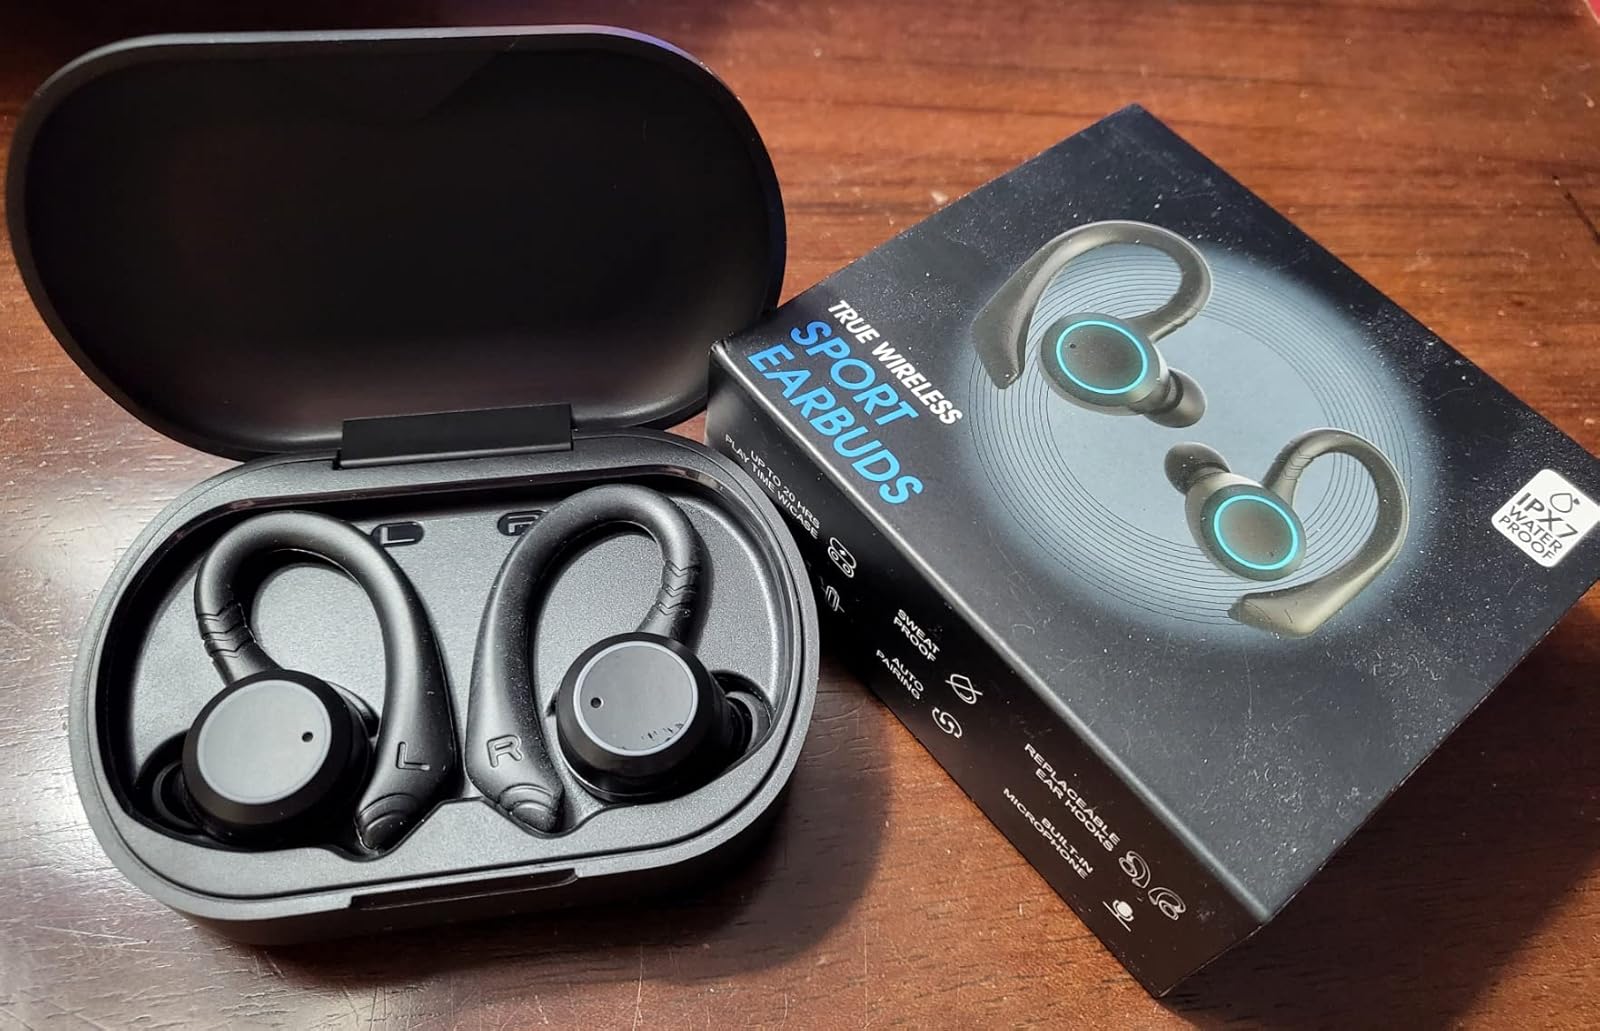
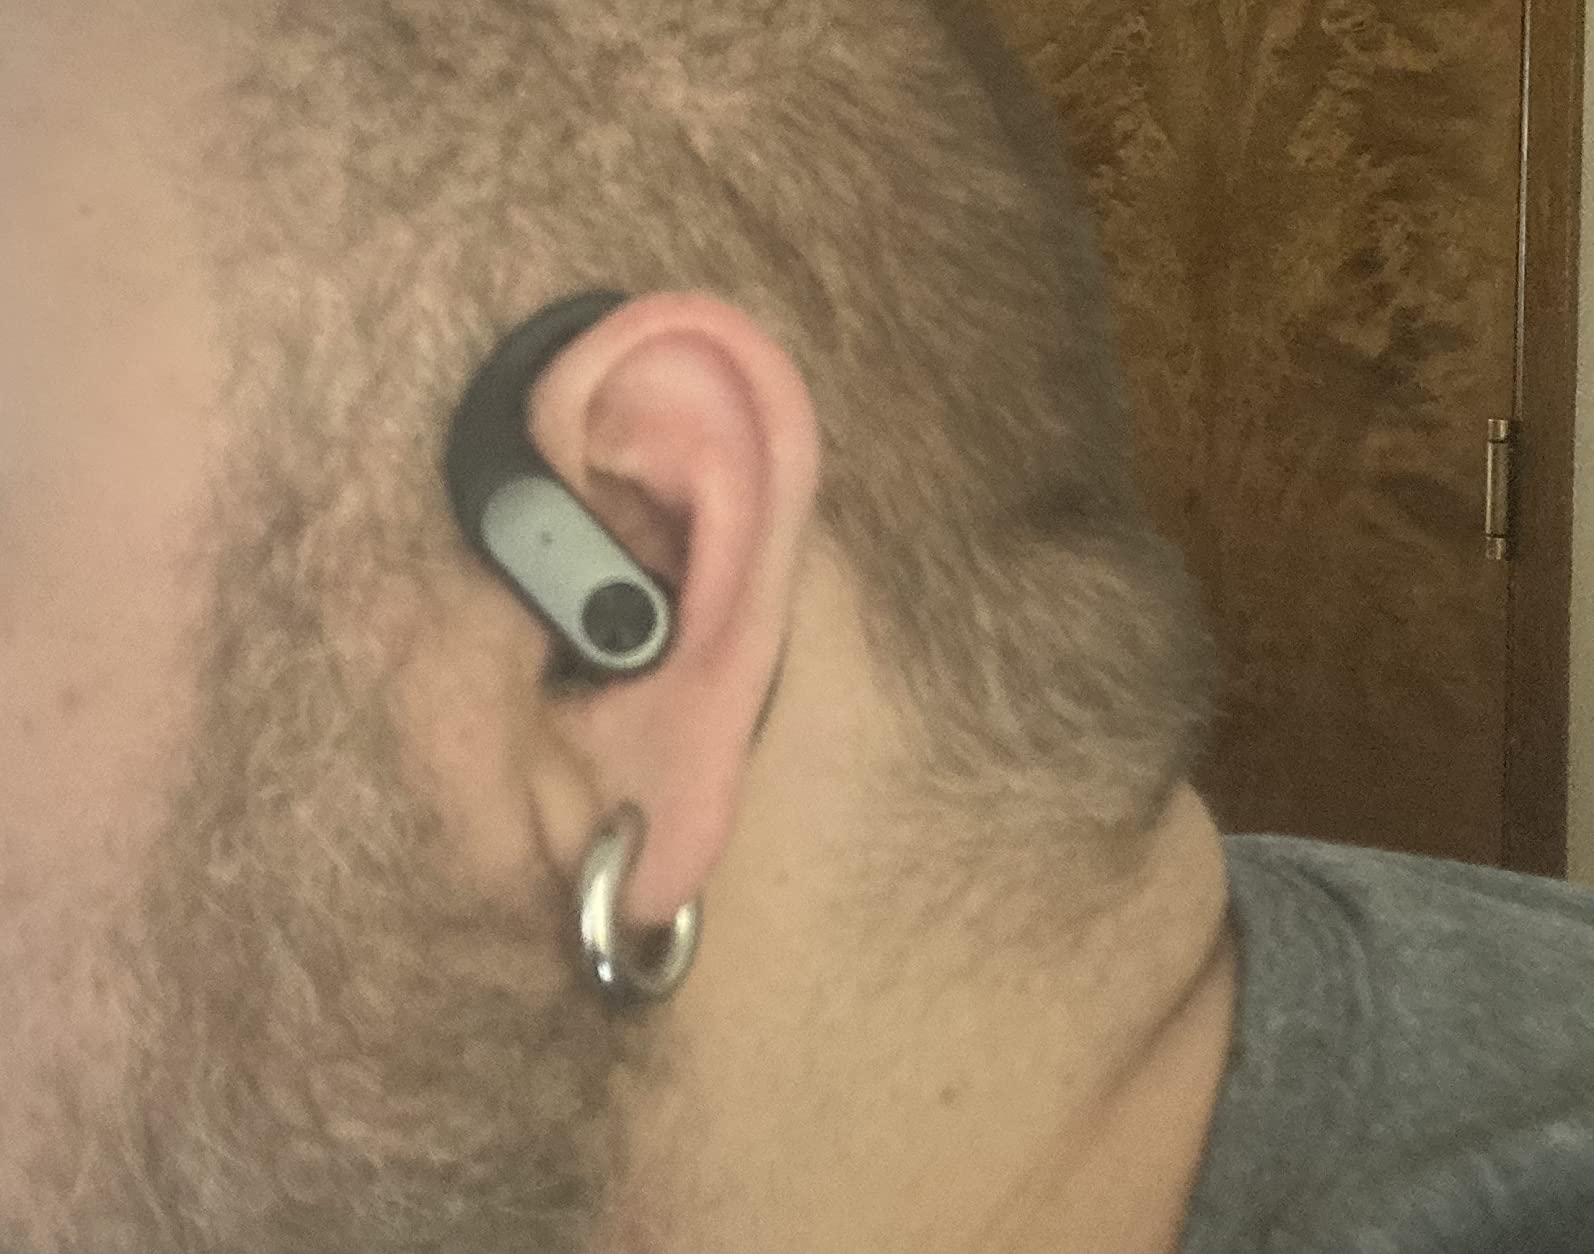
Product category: earbuds
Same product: no